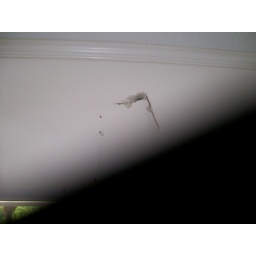
1 ft gash in the living room wall with 20 various curtain and picture holes in the wall